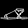
Label: Sandal